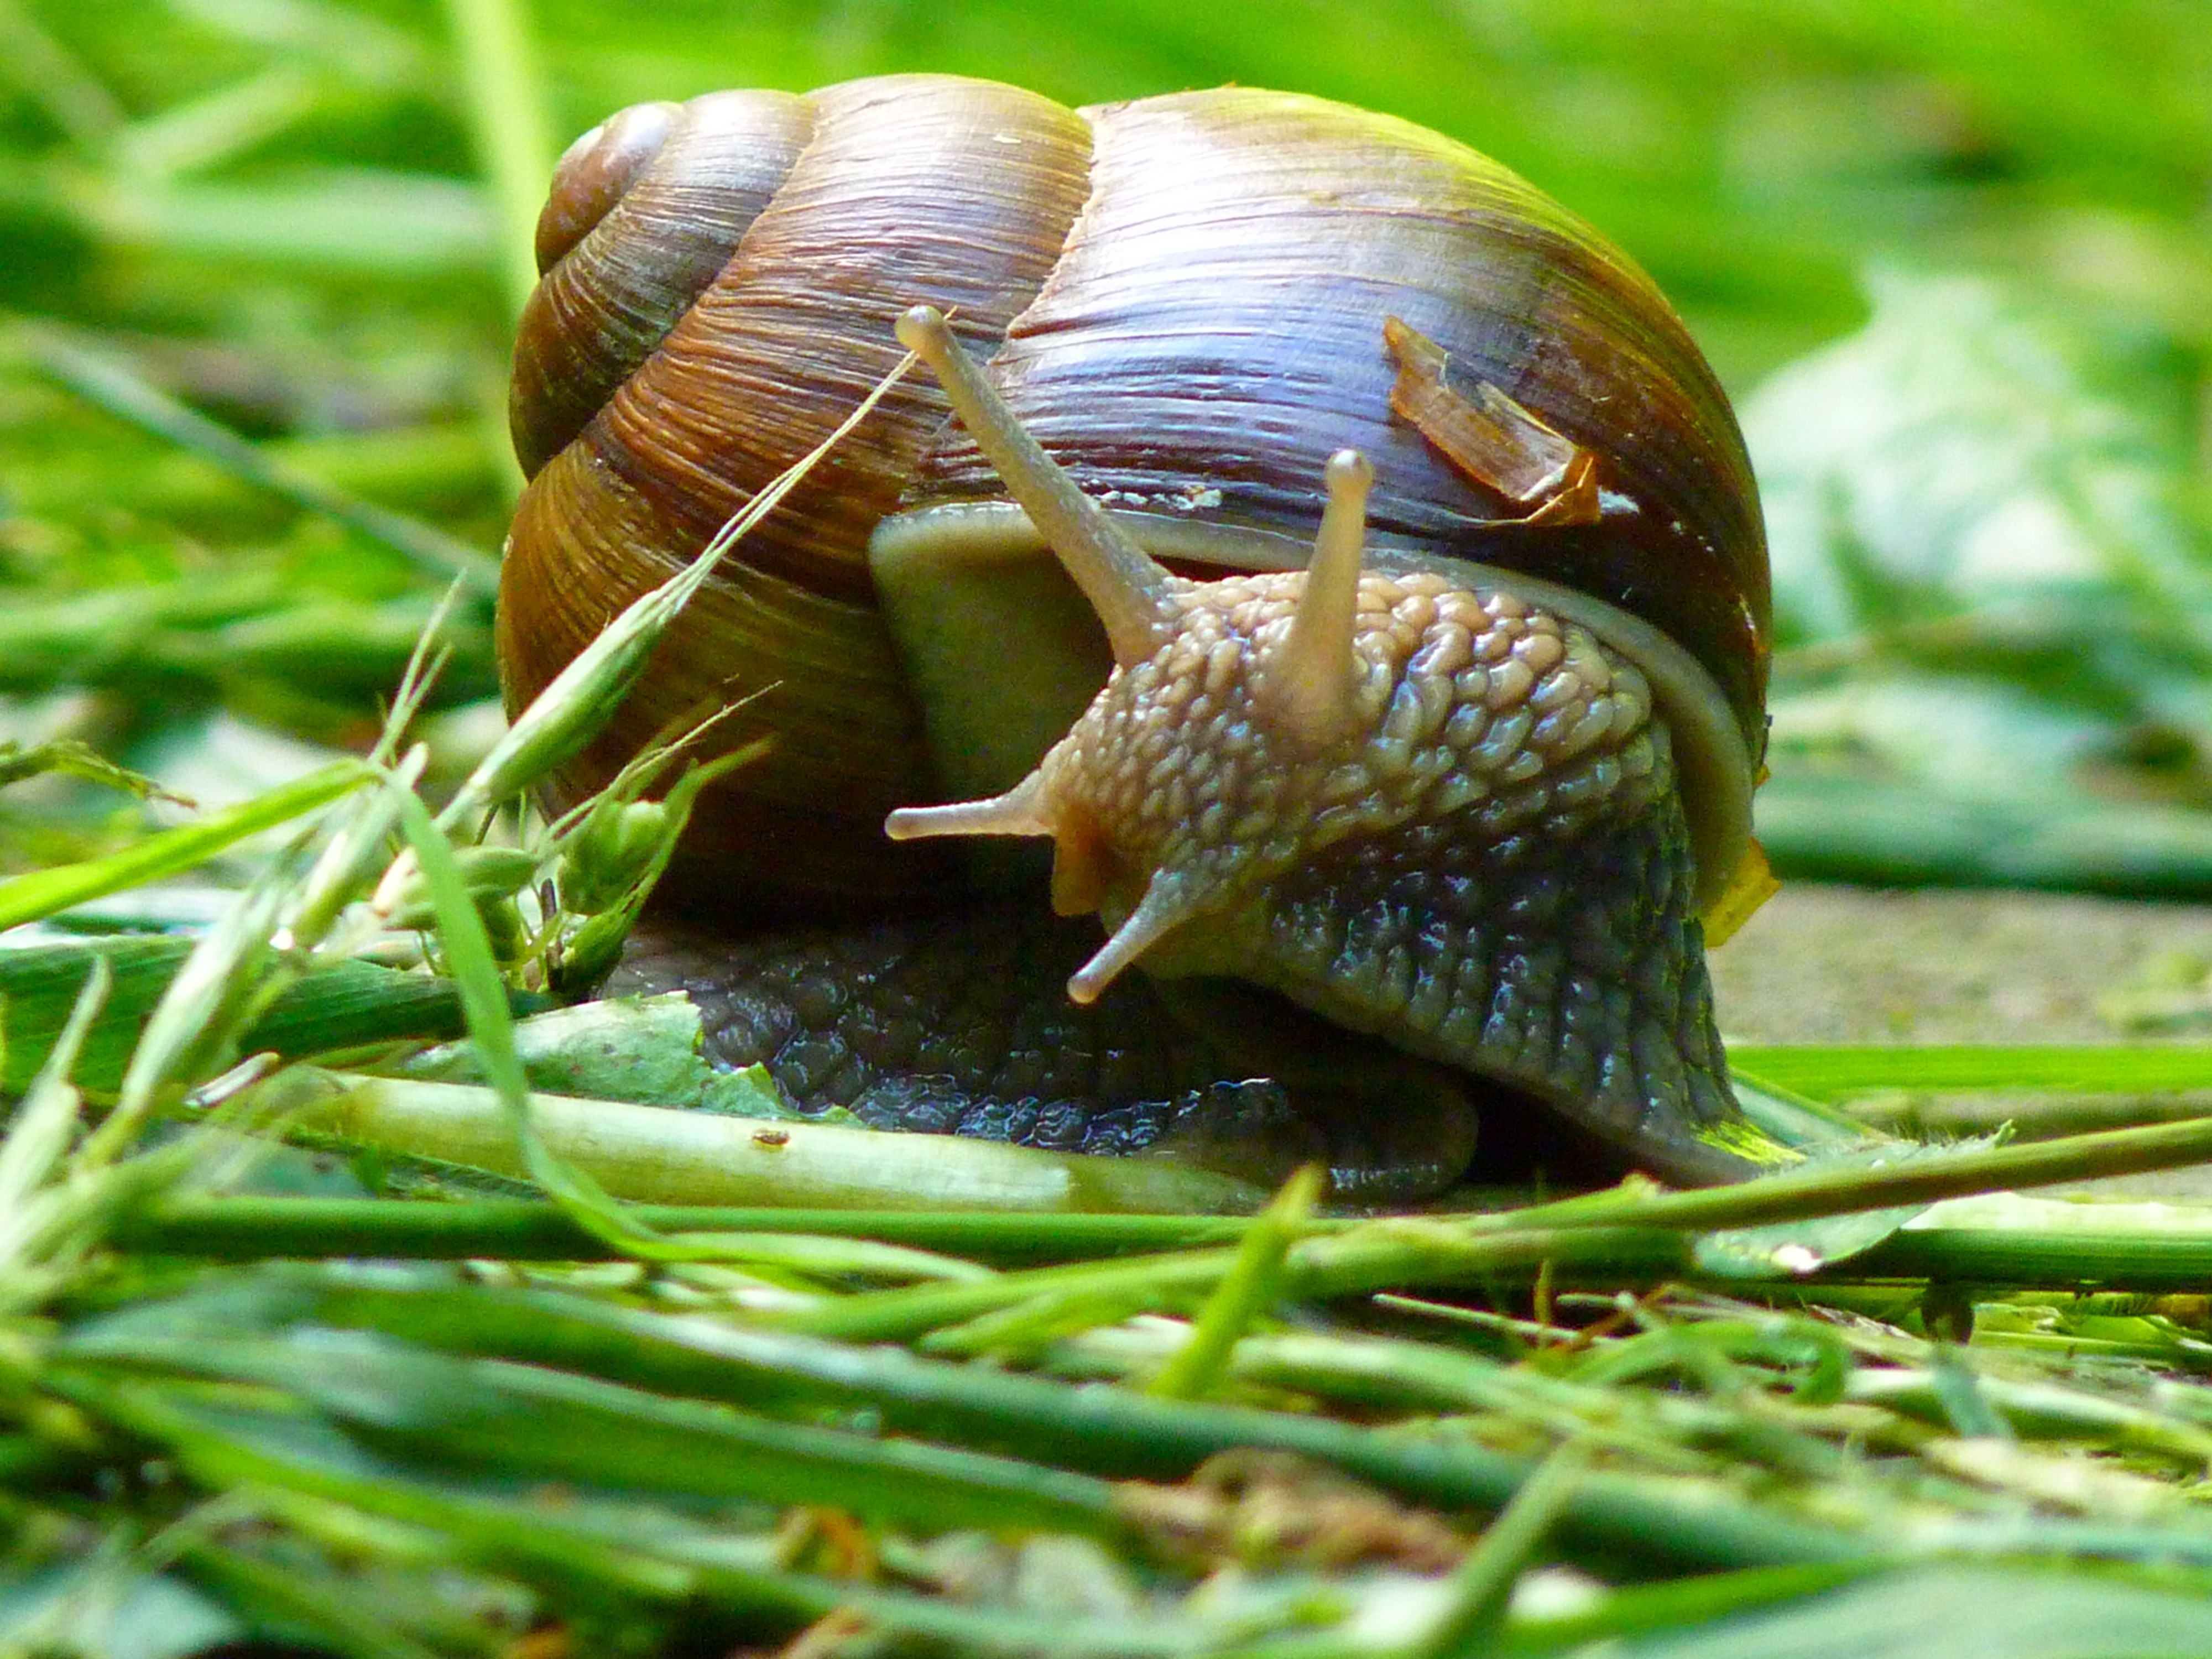
nature, animal, green, fauna, shell, invertebrate, close up, snail, escargot, molluscs, schnecken, macro photography, probe, sea snail, snails and slugs, weinberschnecke